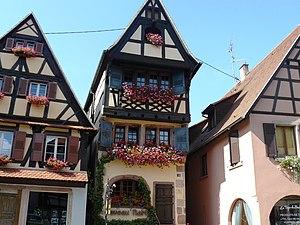
Maison de type médiéval construit en 1686 construit par le sabotier Alexandre Sermonet originaire de Savoie qui s'est établi à Dambach après la guerre de Trente Ans
La maison au 12, place du Marché est un monument historique situé à Dambach-la-Ville, dans le département français du Bas-Rhin.
Ce tableau présente la liste de tous les monuments historiques de Dambach-la-Ville, classés ou inscrits.